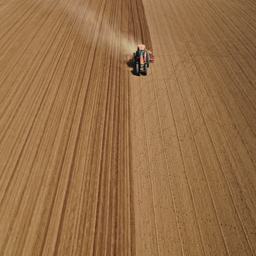
drone aerial shot of a farmer cultivating arable field